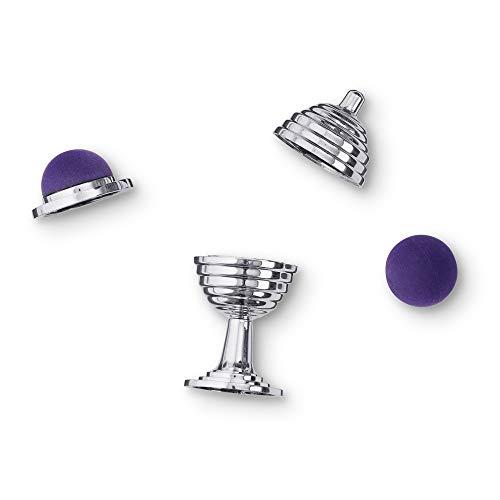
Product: Melissa & Doug Magic in a Snap! Hocus Pocus Collection Magic Tricks Set (Professional Caliber Tricks, 12 Pieces, Great Gift for Girls and Boys – Best for 4, 5, 6, 7 and 8 Year Olds)
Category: Toys & Games | Novelty & Gag Toys | Magic Kits & Accessories
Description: AMAZING AND ENTERTAINING: The Melissa and Doug Magic in a Snap Hocus Pocus Collection Magic Tricks Set is a 12-piece set with endless possibilities for everything from a one-kid show to an afternoon of fun with friends.
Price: $14.13
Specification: ProductDimensions:11.5x2.5x12.5inches|ItemWeight:12.6ounces|ShippingWeight:15.2ounces(Viewshippingratesandpolicies)|DomesticShipping:ItemcanbeshippedwithinU.S.|InternationalShipping:ThisitemcanbeshippedtoselectcountriesoutsideoftheU.S.LearnMore|ASIN:B01B1UDX1A|Itemmodelnumber:5190|Manufacturerrecommendedage:4-7years